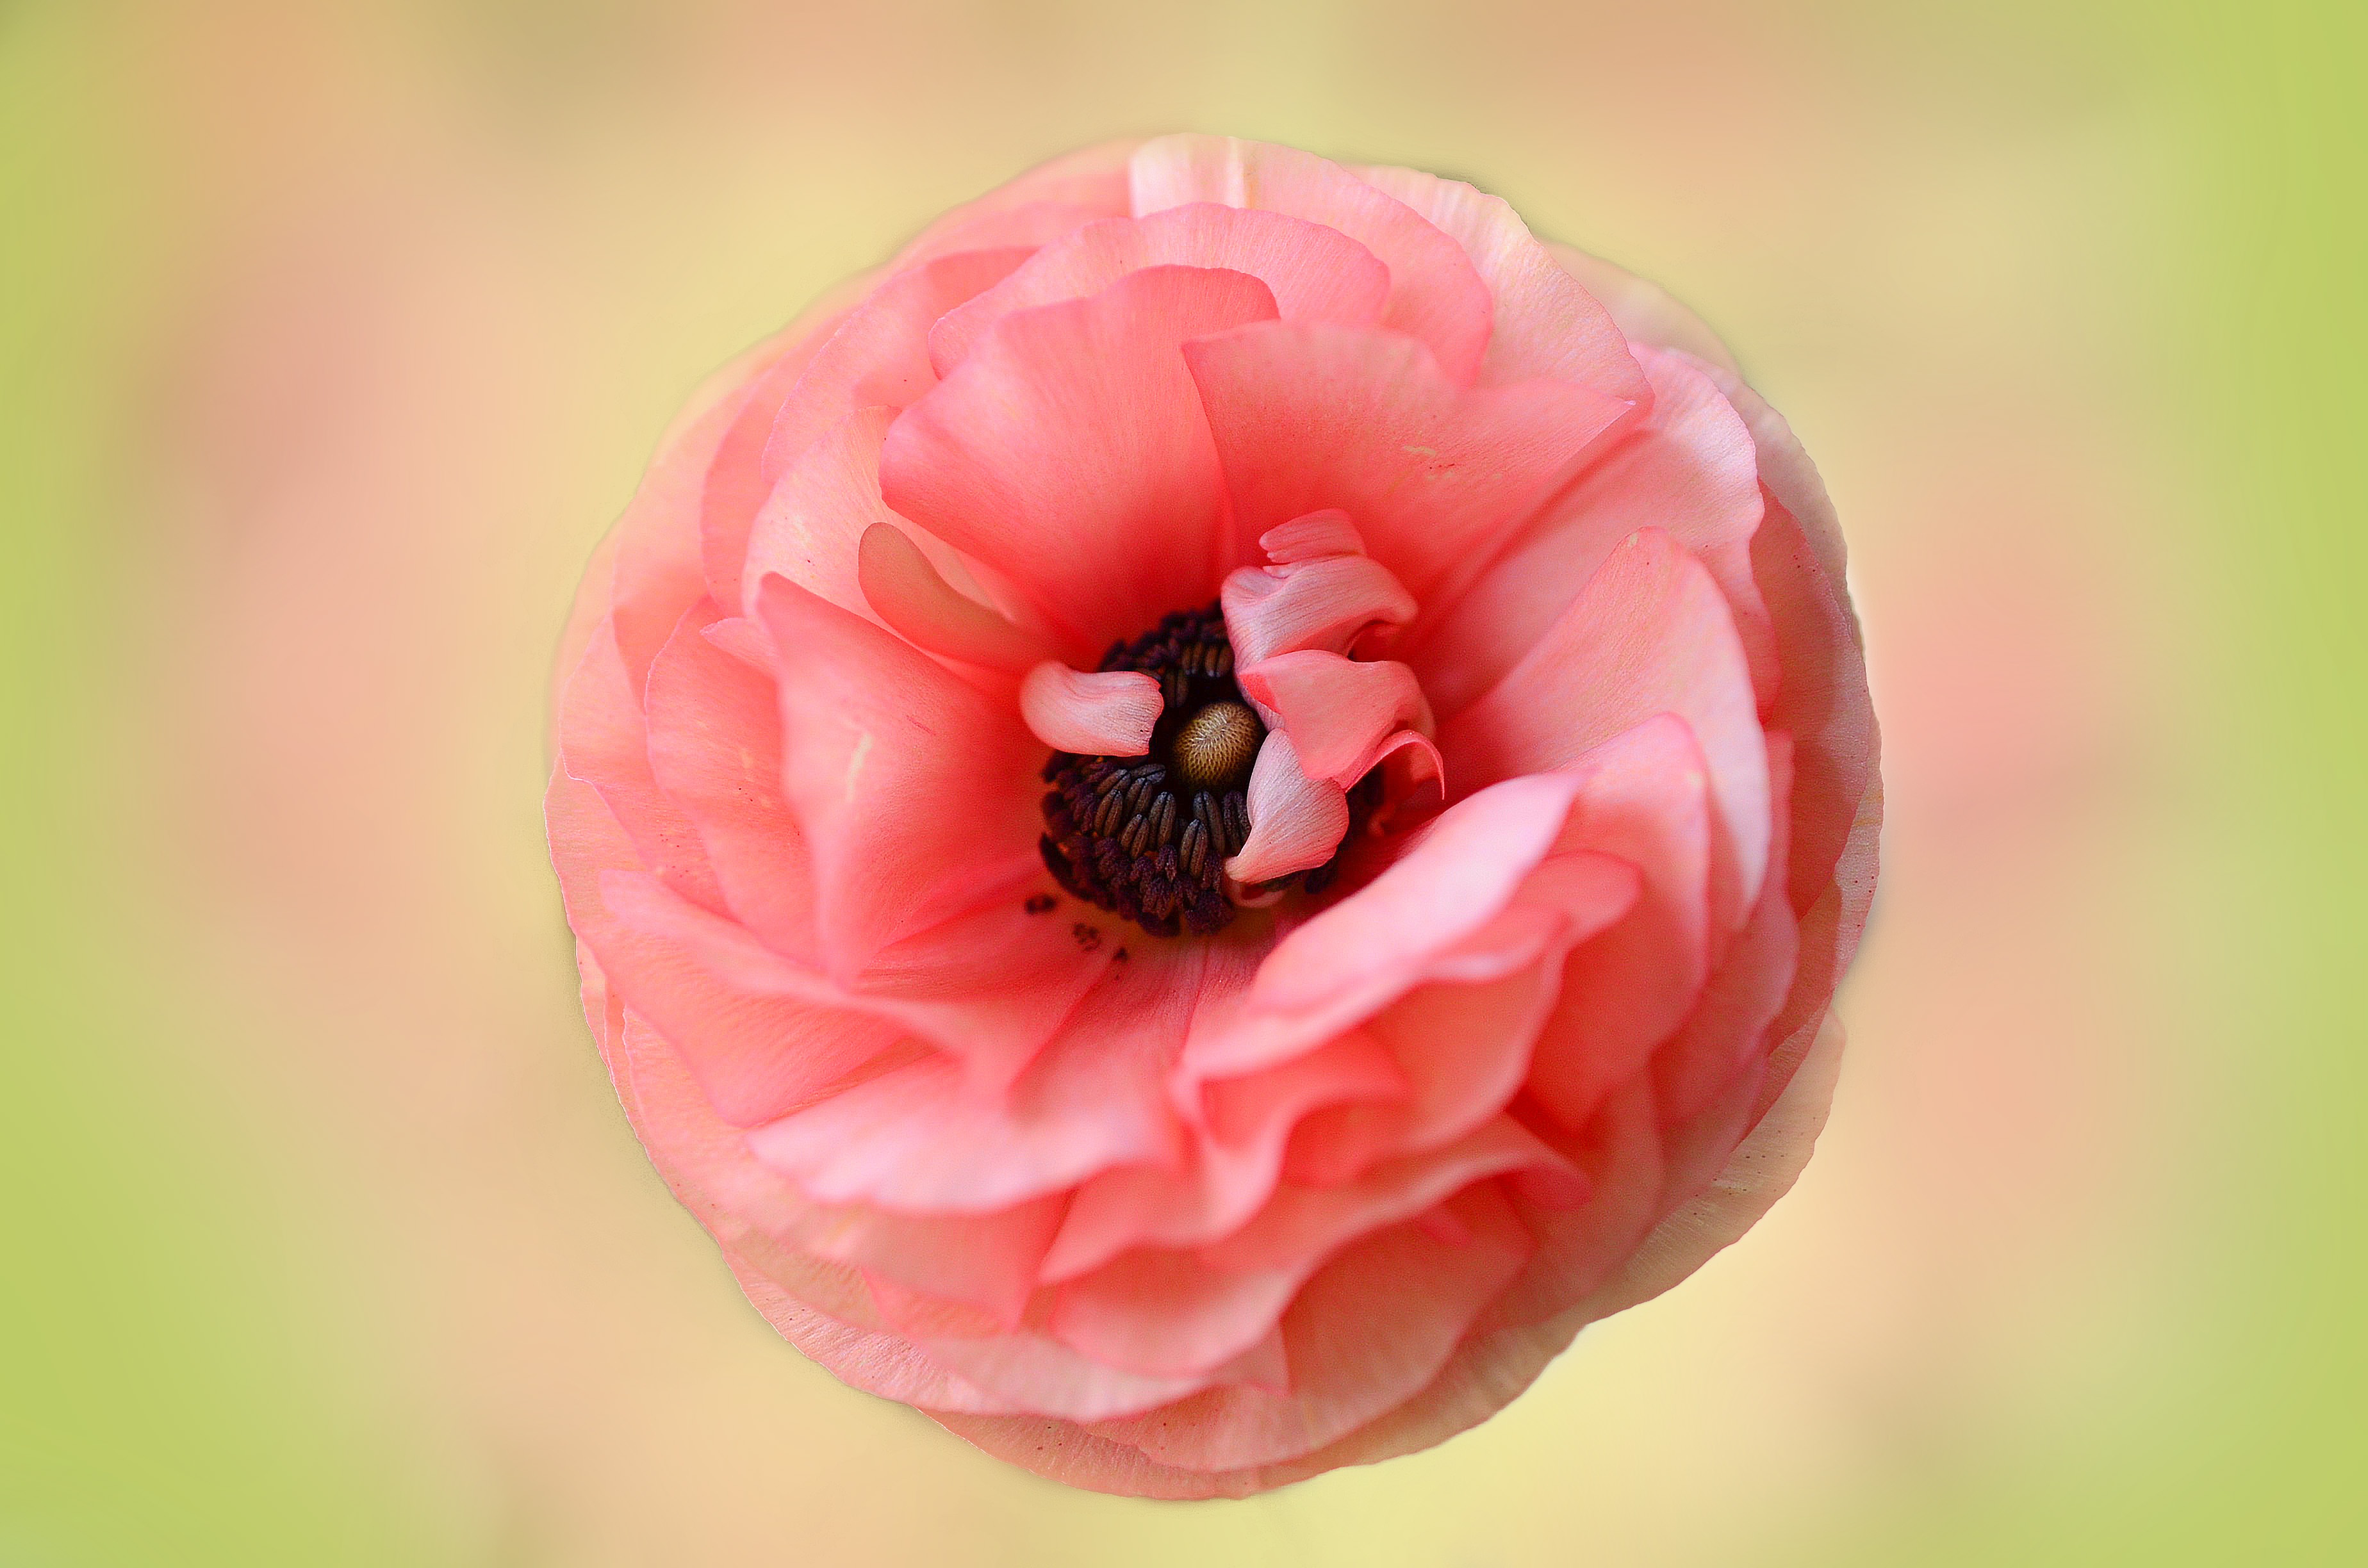
nature, blossom, plant, photography, flower, petal, summer, spring, blooming, pink, flora, ranuncula, close up, petals, poppy, bud, peony, macro photography, flowering plant, cut flowers, ranunculi, plant stem, land plant